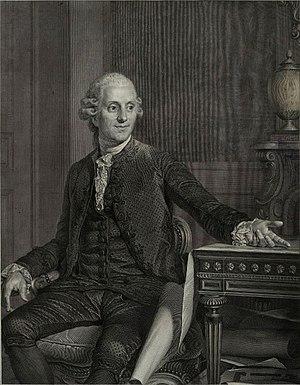
Gravure de Gabriel Sénac de Meihan en 1783, par Charles Bervic d'après la peinture de Joseph-Siffrein Duplessis.
Gabriel Sénac de Meilhan est un administrateur et écrivain français.